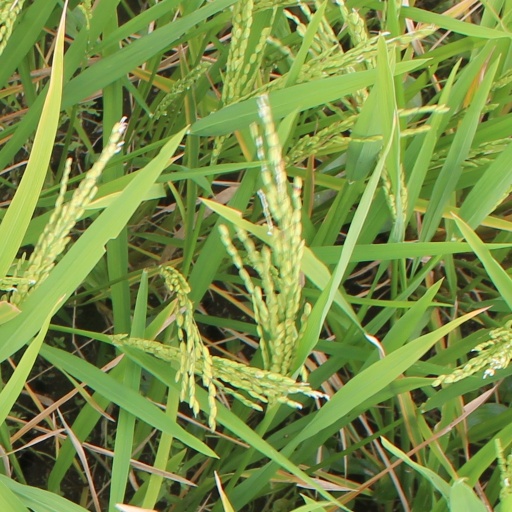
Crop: rice